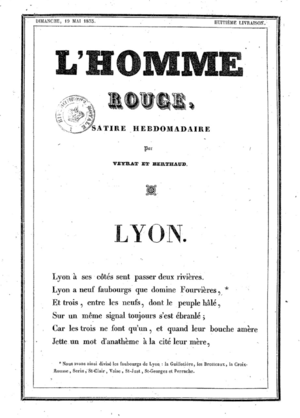
Louis-Agathe BERTHAUD et Jean-Pierre VEYRAT, satire ""L'Homme Rouge"" exposée au Musée Gadagne (Lyon)"
Louis-Agathe Berthaud, né le 23 janvier 1810 à Charolles et mort le 17 juillet 1843 à Chaillot à Paris, est un écrivain, journaliste et poète français. Il a également publié sous les pseudonymes de Duplessy et Haud'Bert.